Rick Howland

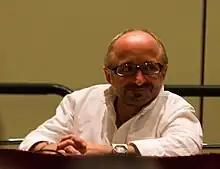
Howland during a panel on "Lost Girl" at Fan Expo Canada in August 2011

Richard "Rick" Howland is a Canadian actor known for his role as Trick on "Lost Girl" and Harry Buttman (a parody of Gary Bettman) in "Bon Cop, Bad Cop".